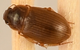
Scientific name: Amara quenseli
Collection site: Onaqui NEON (ONAQ), plot ONAQ_018